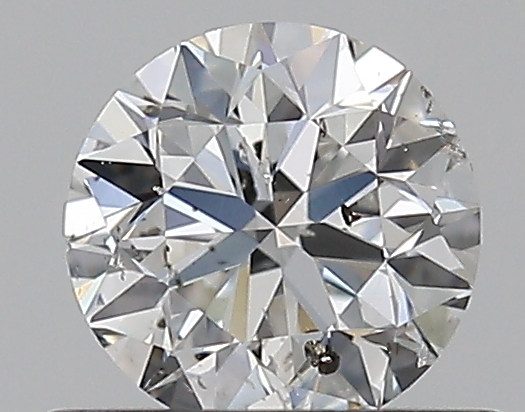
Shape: round
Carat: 0.5
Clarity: SI2
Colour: F
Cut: VG
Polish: EX
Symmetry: VG
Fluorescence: N
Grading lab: GIA
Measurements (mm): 4.93 x 4.97 x 3.19